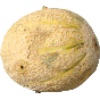
Label: Cantaloupe 2